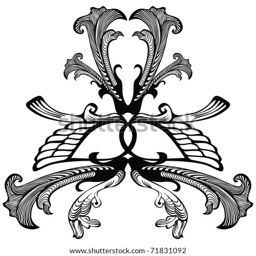
vector illustration - the pattern in the styles with elements of flowers and leaves